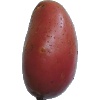
Label: Potato Red Washed 1